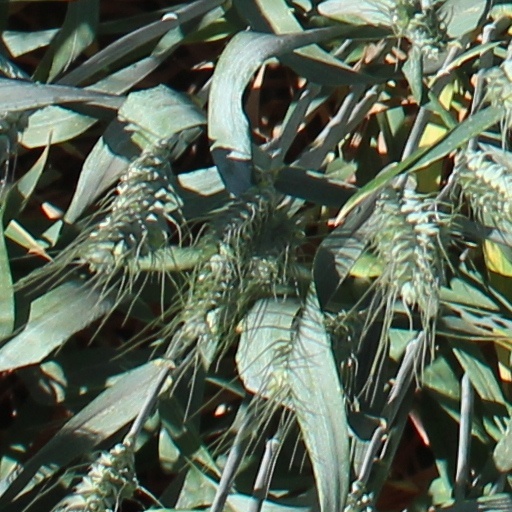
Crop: wheat